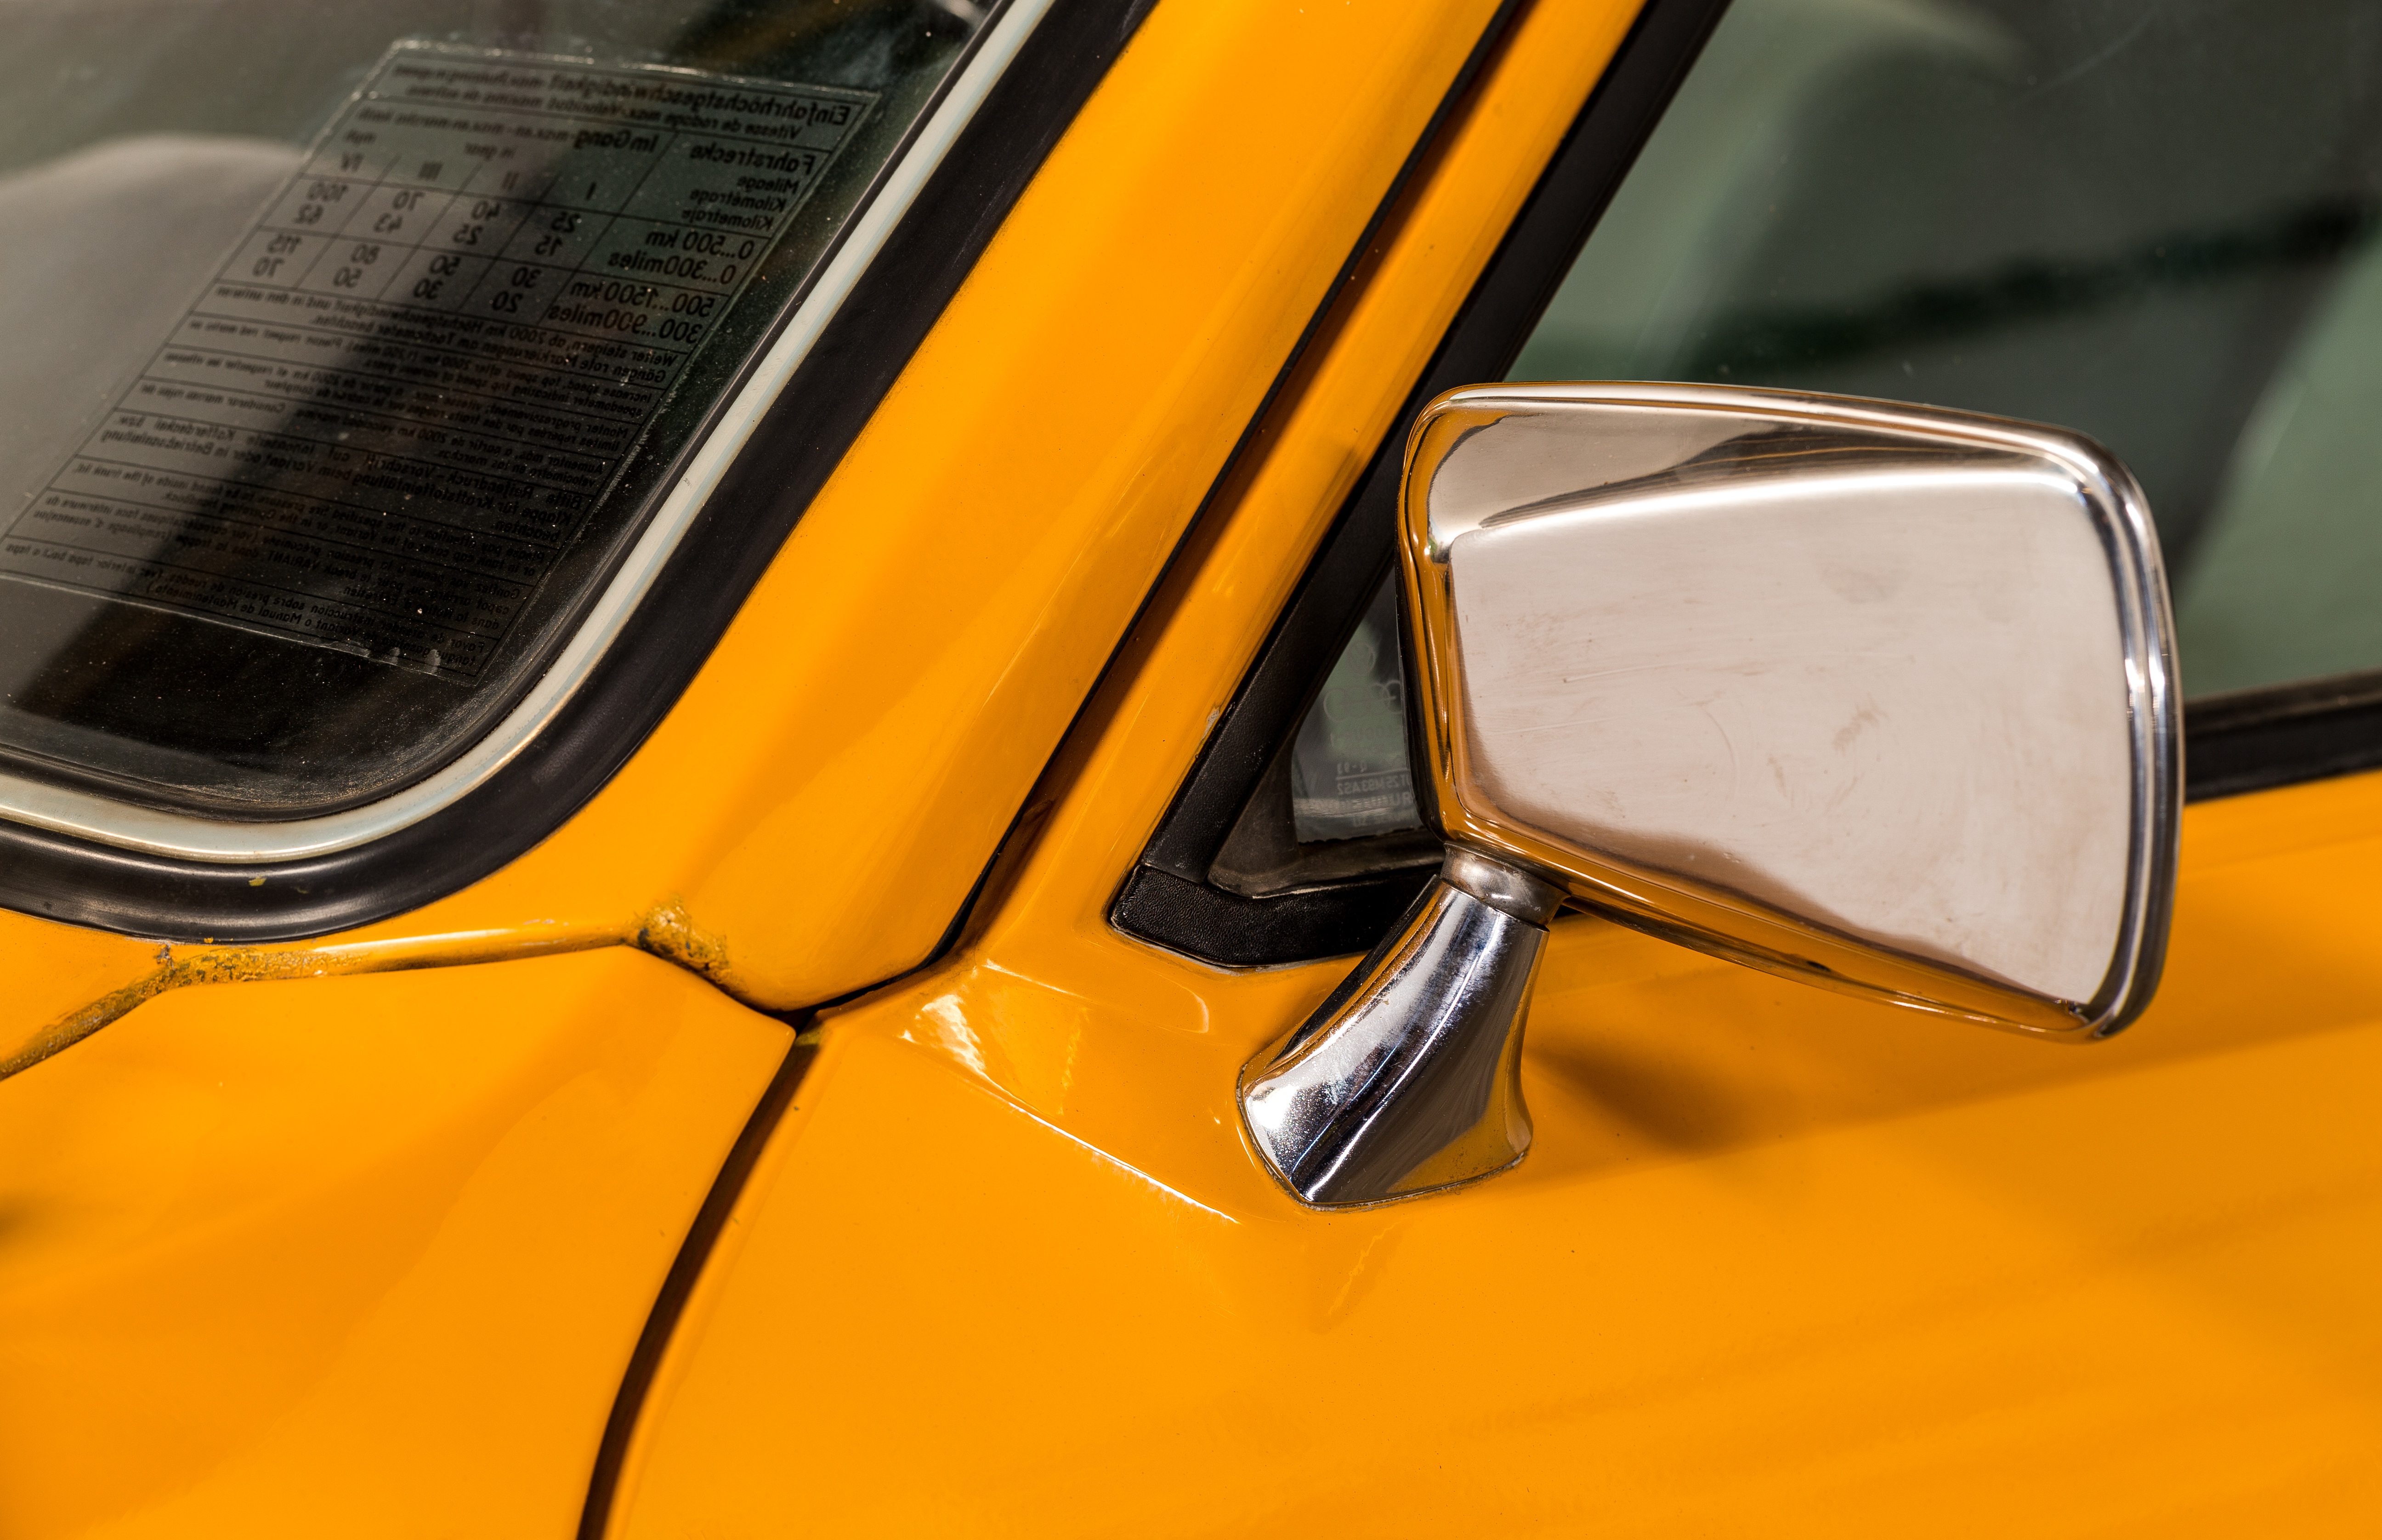
car, wheel, automobile, window, glass, volkswagen, orange, vehicle, yellow, sports car, rear view, supercar, glasses, mirror, classic, passat, b1, land vehicle, automobile make, automotive exterior, automotive design, luxury vehicle